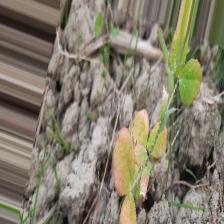
Label: Lentil Rust